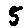
Label: 5